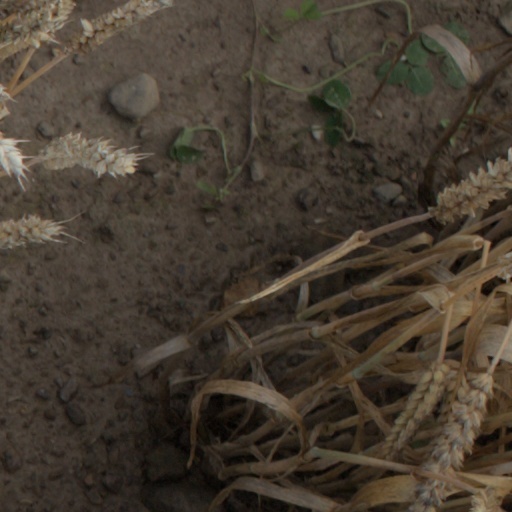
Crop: wheat